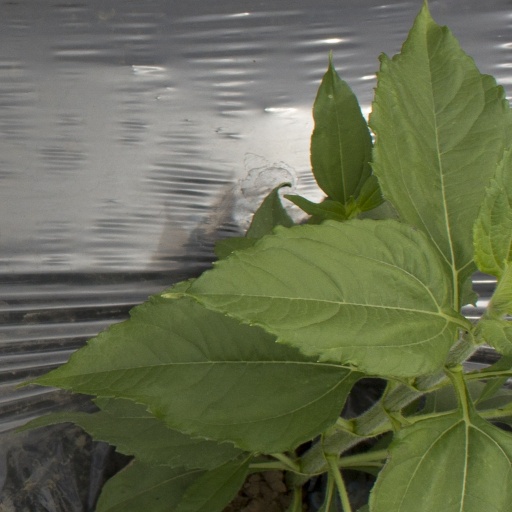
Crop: Jerusalem artichoke